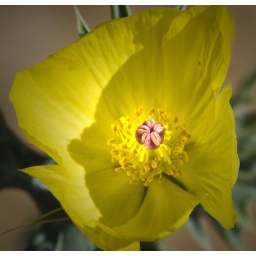
An yellow wild flower I found on the way to Devarayandurga, near Bangalore, India.